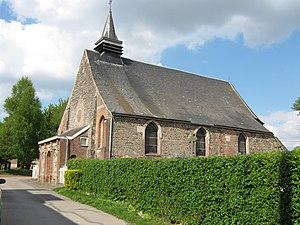
Église Saint-Martin d'Oxelaëre